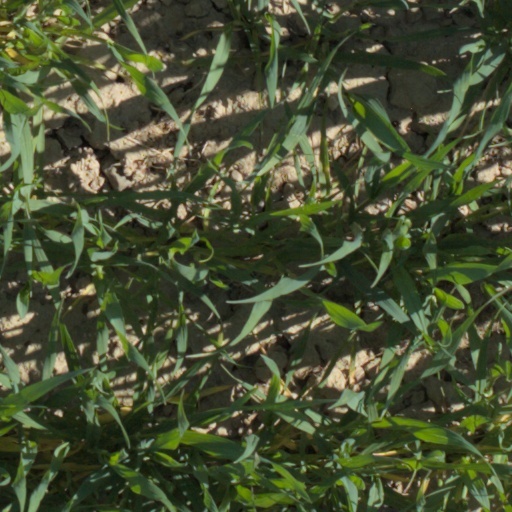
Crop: wheat